Louis Alan Hazeltine

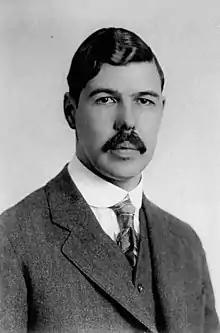

Louis Alan Hazeltine (August 7, 1886 – May 24, 1964) was an engineer and physicist, the inventor of the Neutrodyne circuit, and the Hazeltine-Fremodyne Superregenerative circuit. He was the founder of the Hazeltine Corporation.